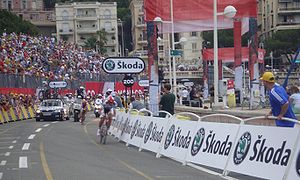
1. etape af Tour de France 2009 / Resultatliste / Mål
Fabian Cancellara vandt enkeltstarten
Første etape af Tour de France 2009 var en 15,5 km lang enkeltstart og blev kørt lørdag d. 4. juli og gik fra Monaco til Monaco. 7,5 km af ruten gik gennem selve Monaco, mens de resterende 8 km blev kørt på fransk jord. En del af ruten var sammenfaldende med den rute, der anvendes ved det kendte Formel 1 løb i Monaco. Forhåndsfavoritten til at vinde etapen, Fabian Cancellara, vandt foran Alberto Contador med 18 sekunder. Enkeltstartsspecialisten Bradley Wiggins kom på tredjepladsen.